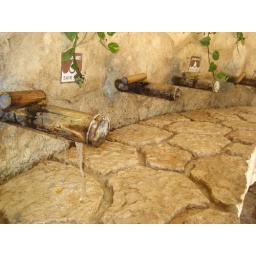
The water just flows down the cracks to cracks in the floor and goes bye bye